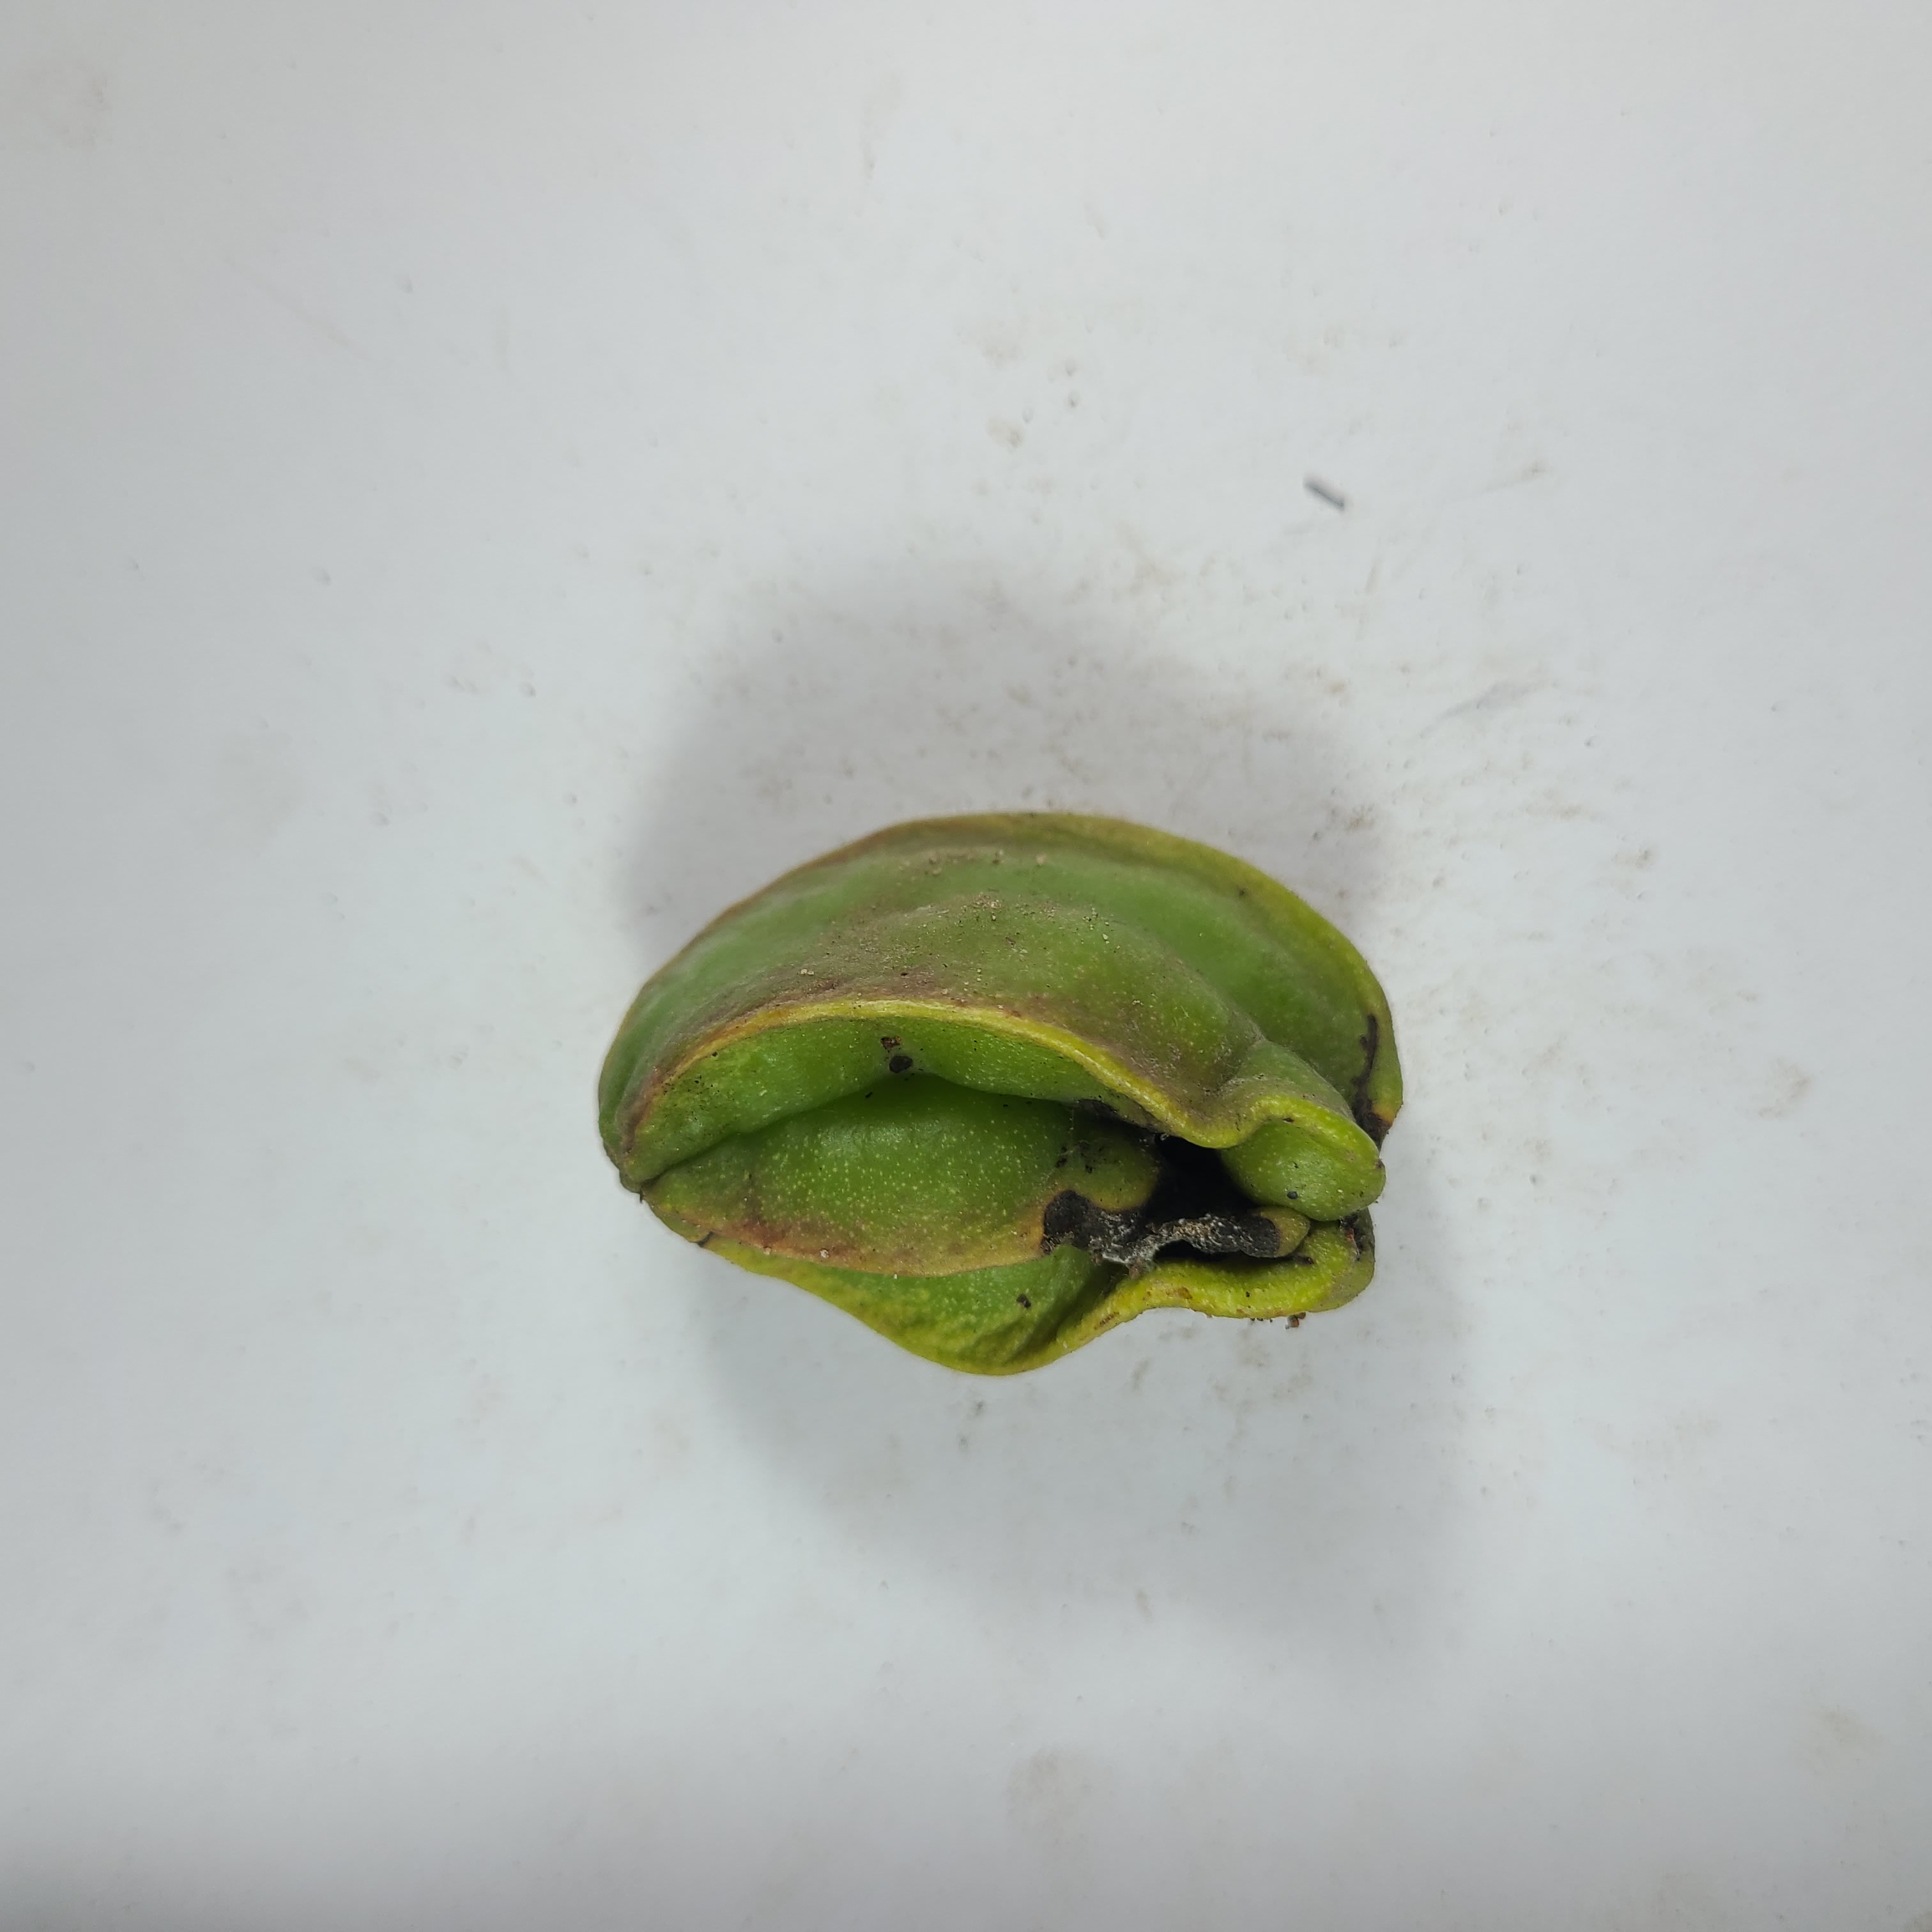
Label: Unhealthy Fruits